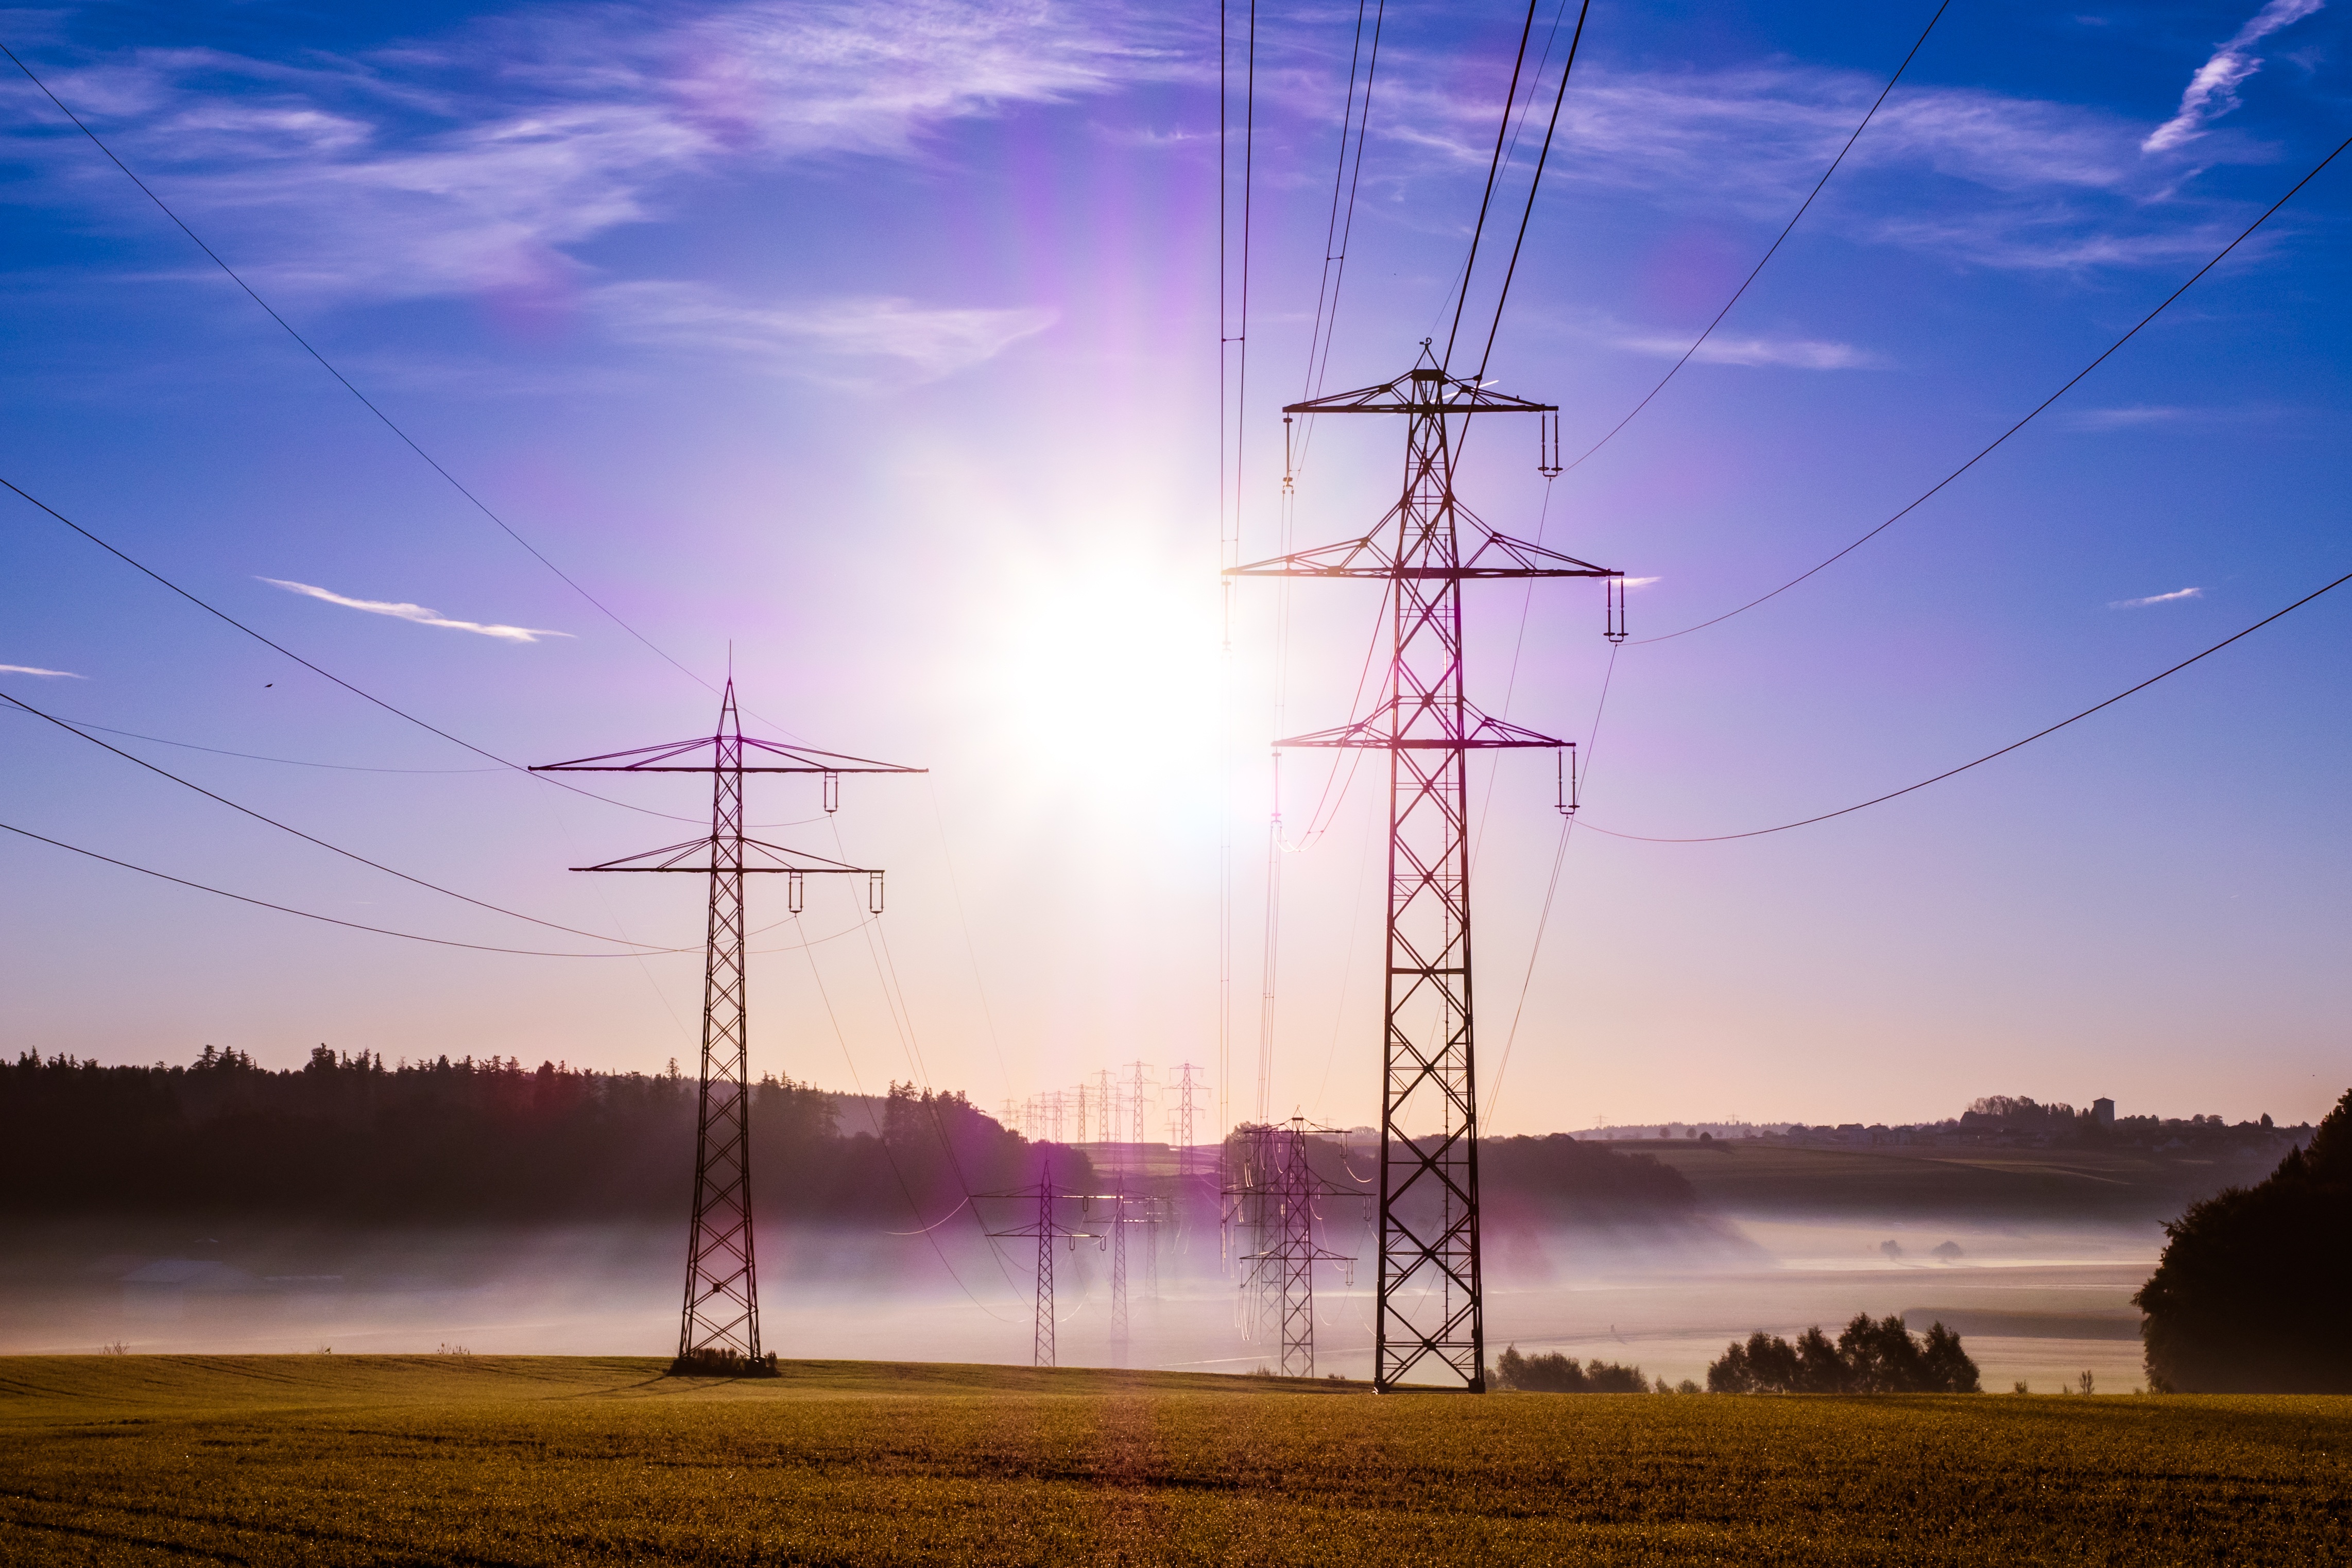
landscape, horizon, fog, sunrise, sunset, wind, dawn, dusk, line, tower, power line, mast, machine, electricity, energy, high voltage, current, pylon, clouds, wind farm, upper lines, morning hour, power poles, power supply, power lines, transmission tower, reinforce, outdoor structure, electrical supply, overhead power line, herbstnebel